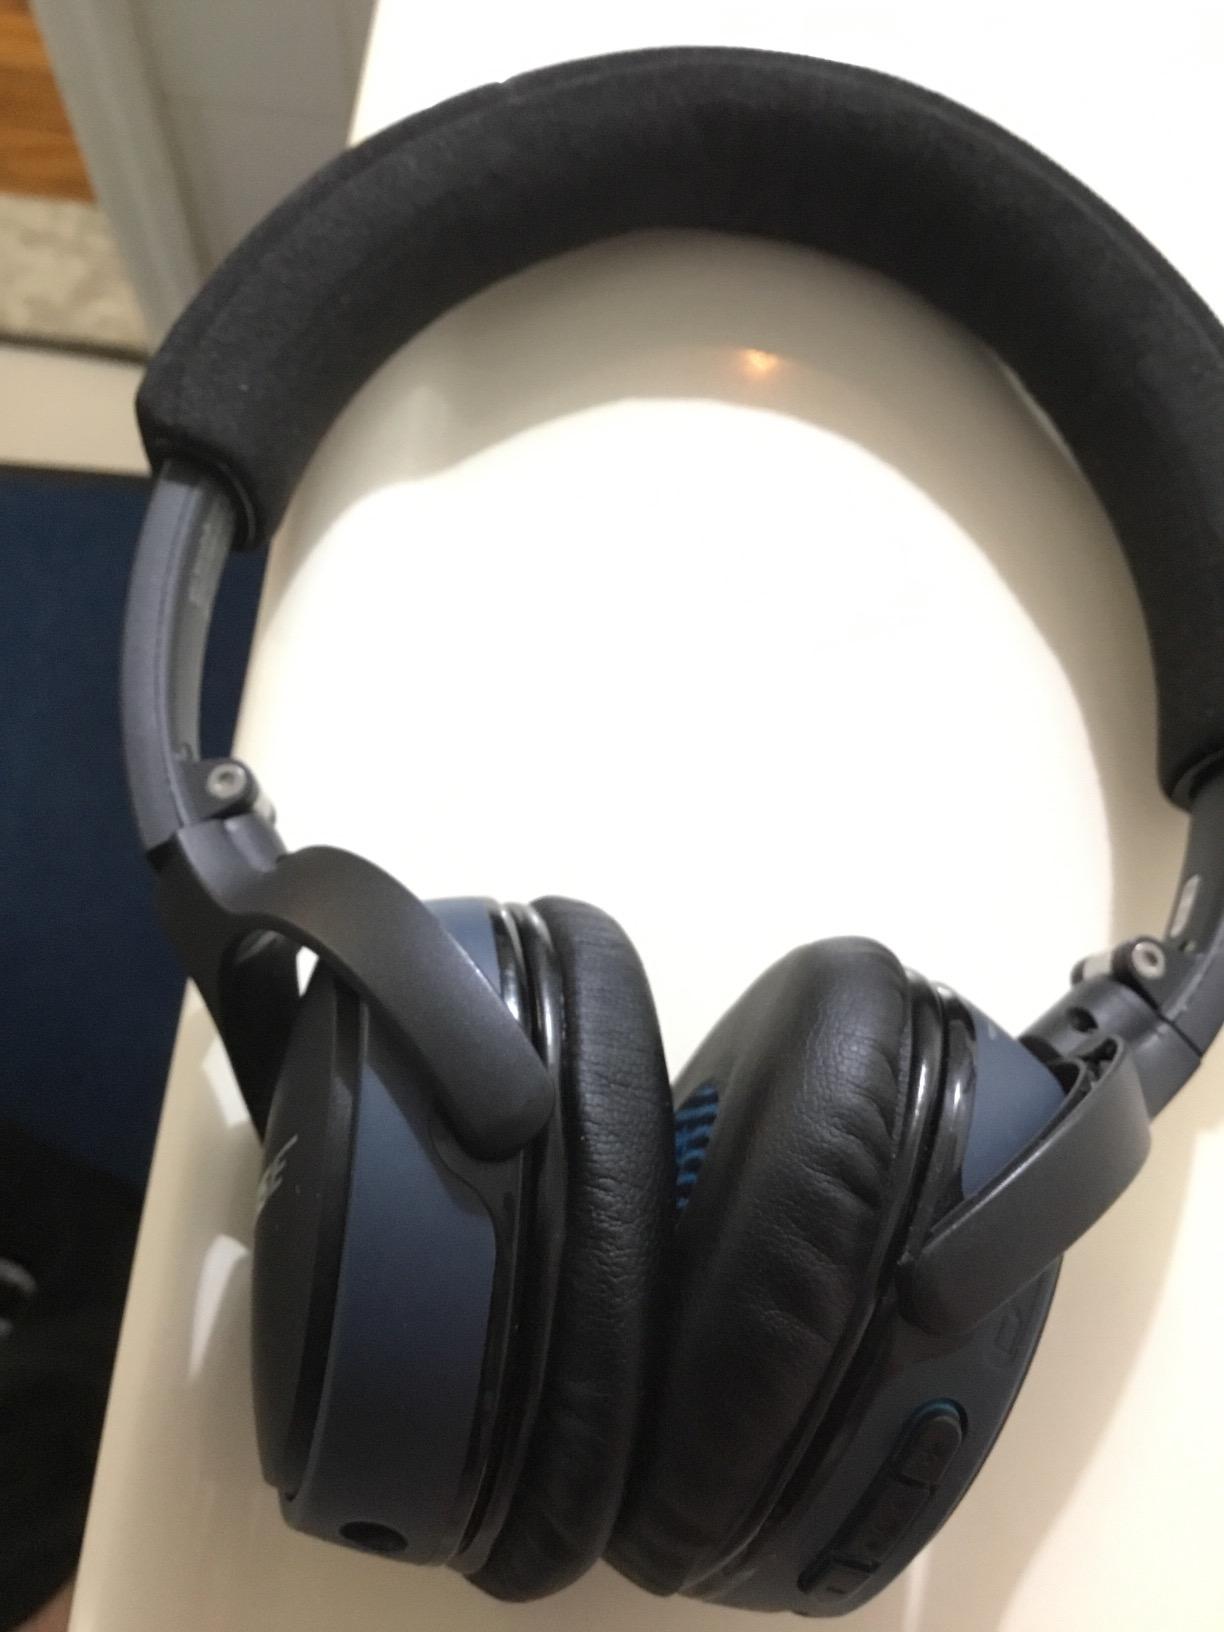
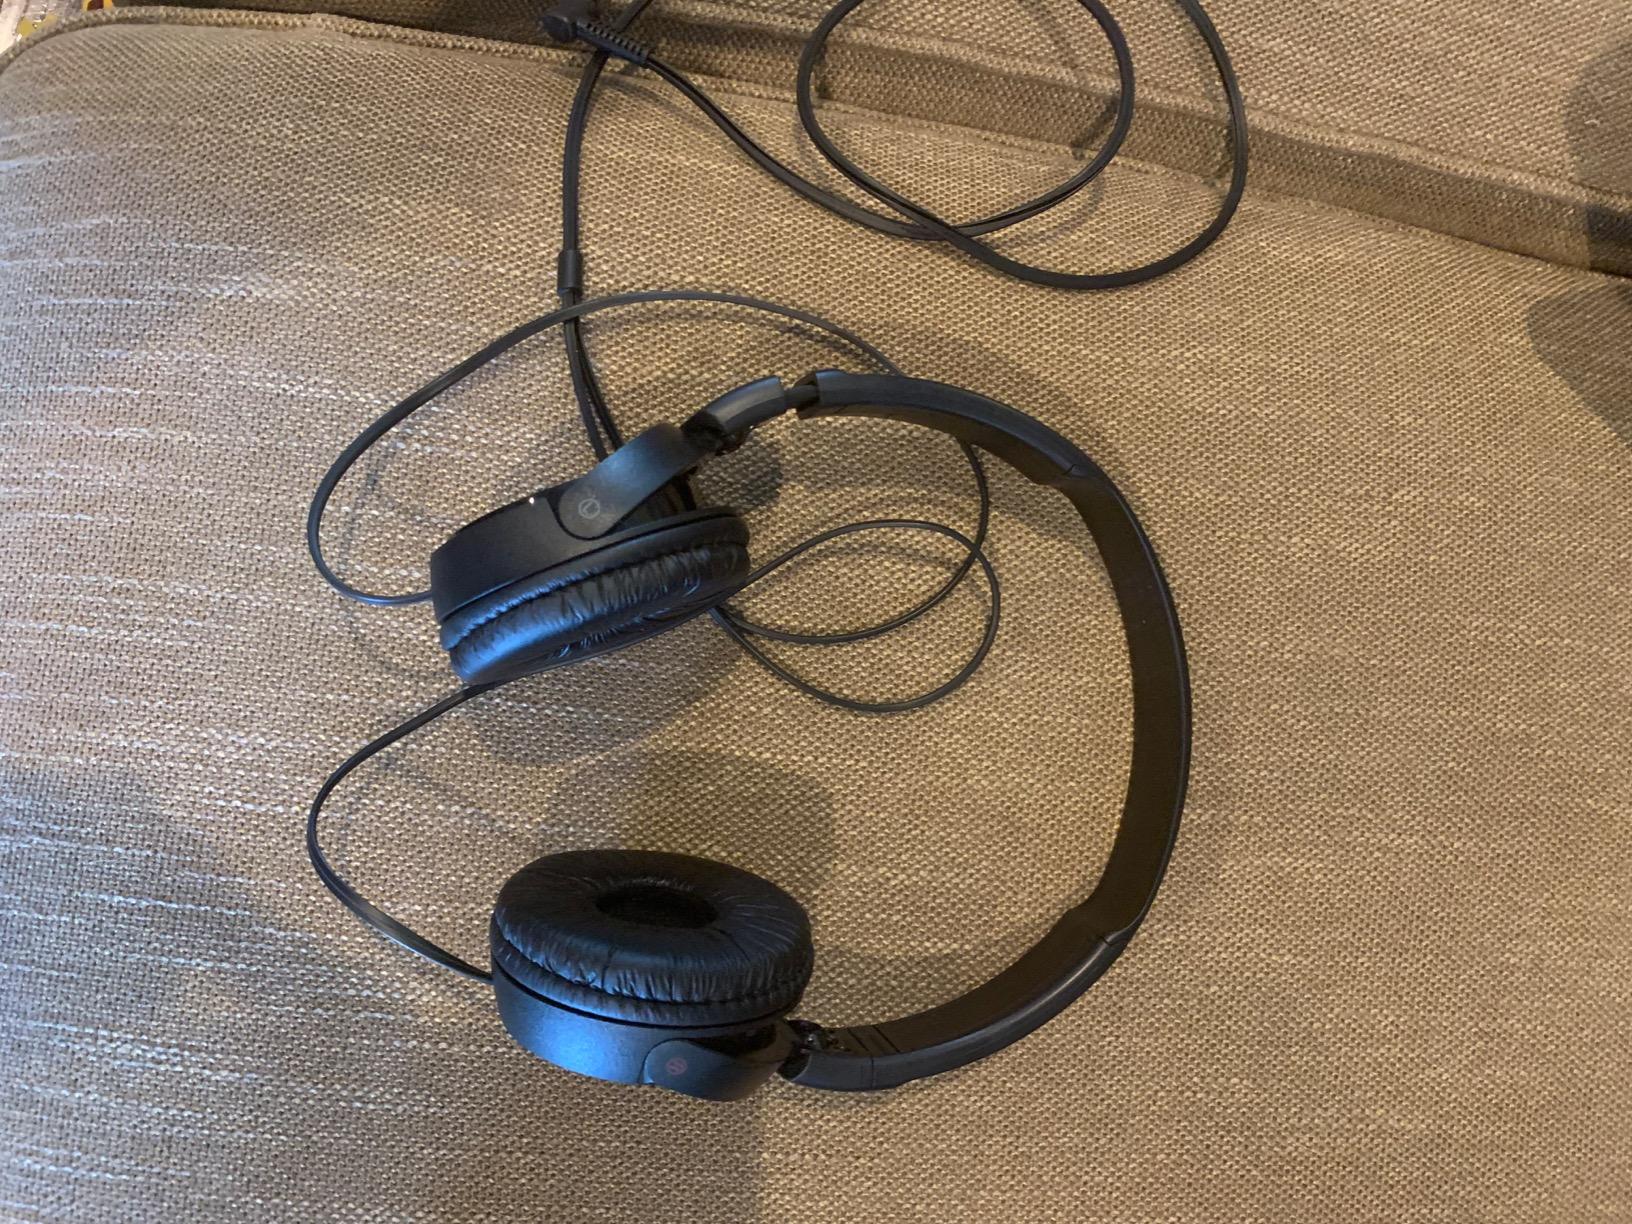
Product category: headphones
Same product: no